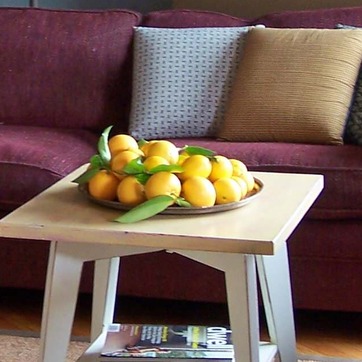
Material: food